Mark Shuttleworth

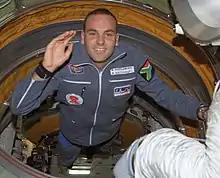
Shuttleworth on board the International Space Station

Shuttleworth gained international attention on 25 April 2002, becoming the second self-funded space tourist (after Dennis Tito in 2001) and the first South African in space. Flying through Space Adventures, he launched aboard the Russian Soyuz TM-34 mission as a spaceflight participant, paying approximately US$20 million for the voyage (equivalent to $ million in ). Two days later, the Soyuz spacecraft arrived at the International Space Station, where he spent eight days participating in experiments related to AIDS and genome research. On 5 May 2002, he returned to Earth on Soyuz TM-33. To participate in the flight, Shuttleworth underwent one year of training and preparation, including seven months in Star City, Russia.